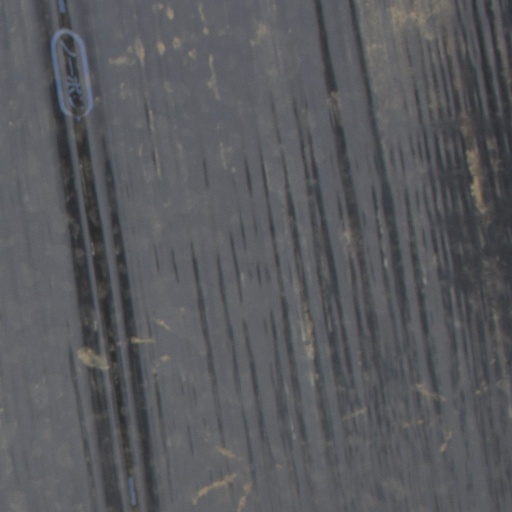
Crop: Jerusalem artichoke